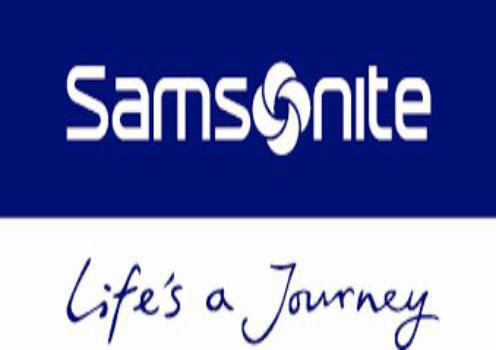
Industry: Clothes